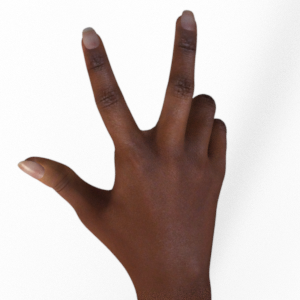
Label: scissors